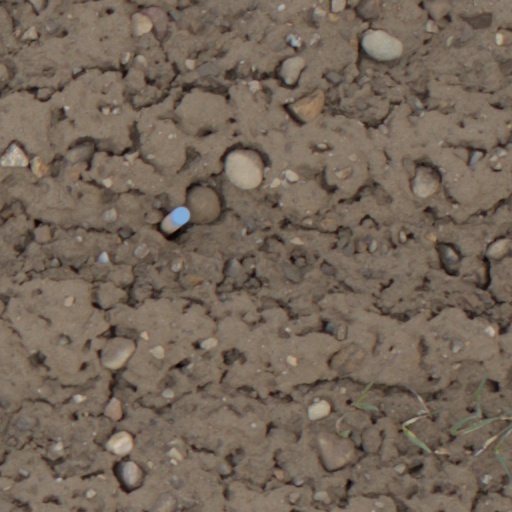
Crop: wheat